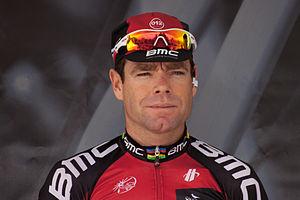
Cadel Evans lors de la présentations des coureurs avant la première étape du Critérium du Dauphiné 2012
La 64ᵉ édition du Critérium du Dauphiné a eu lieu du 3 au 10 juin 2012. Il s'agit de la 16ᵉ épreuve de l'UCI World Tour 2012.